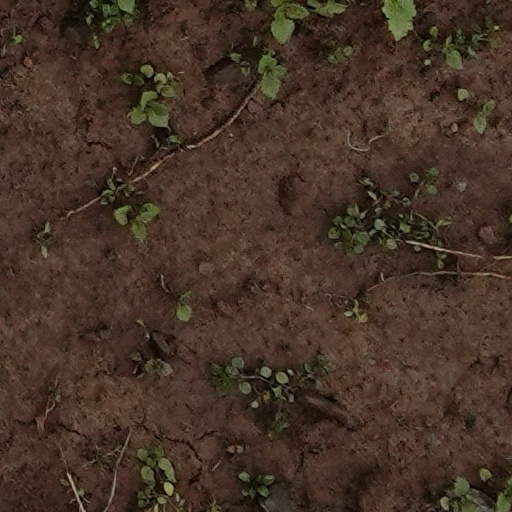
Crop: wheat